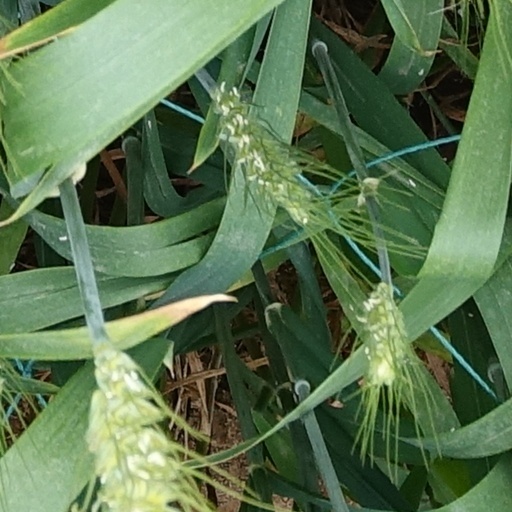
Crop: wheat